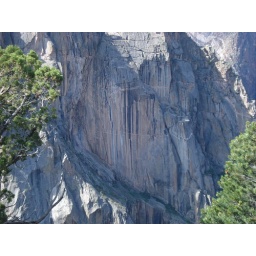
Close-up of the mineral coloration in the canyon wall